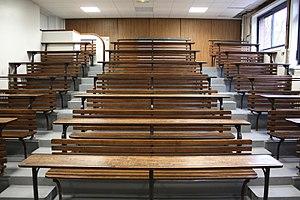
Photographie de l'amphithéâtre Gabriel Boreau à l'ESPCI Paris
Gabriel Boreau était un grand capitaine d'industrie de l’entre-deux-guerres. Président-directeur général de la Thomson-Houston et de la Compagnie générale de radiologie, il a contribué à l’émergence, et a pris part à la gouvernance, de nombreuses sociétés de l’industrie de l’électricité dans la première moitié du XXe siècle. Spécialiste des moteurs asynchrones, il avait contribué pendant la Première Guerre mondiale à la construction des avions Louis Bréguet, à Villacoublay.